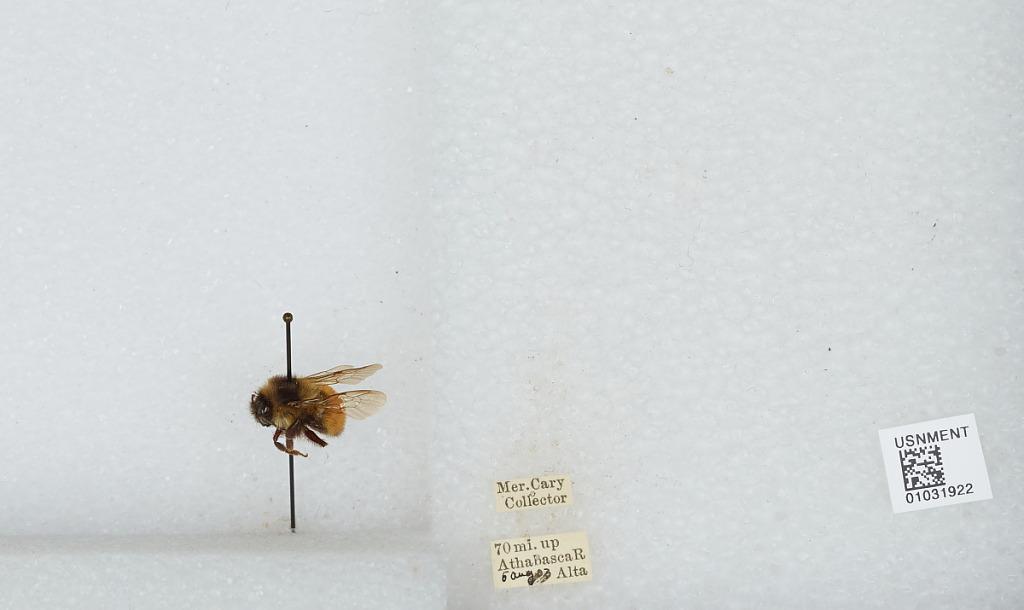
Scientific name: Bombus (Pyrobombus) ternarius Say
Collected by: M. Cary
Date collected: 1903-8-5
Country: Canada
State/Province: Alberta
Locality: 70 miles up Athabasca River